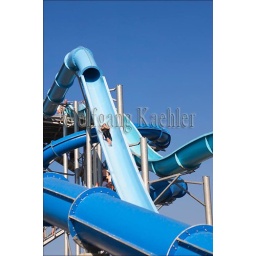
Usa, idaho, near coeur d'alene, silverwood theme park, boulder beach water park, water slides